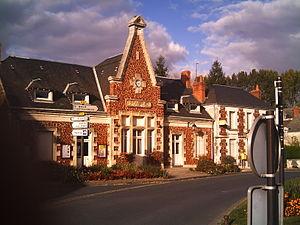
La mairie de Niherne
Niherne est une commune française située dans le département de l'Indre, en région Centre-Val de Loire.